Execution by elephant

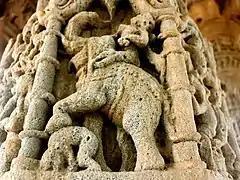
Execution by elephant carved on a pillar of the 11th–12th century Modhera Sun Temple in Gujarat, India

Hindu and Muslim rulers in India executed tax evaders, rebels and enemy soldiers alike "under the feet of elephants". The Hindu "Manu Smriti" or Laws of Manu, written sometime between 200 BCE and 200 CE, prescribed execution by elephants for a number of offences. If property was stolen, for instance, "the king should have any thieves caught in connection with its disappearance executed by an elephant." For example, in 1305, the Sultan of Delhi turned the deaths of Mongol prisoners into public entertainment by having them crushed by elephants.